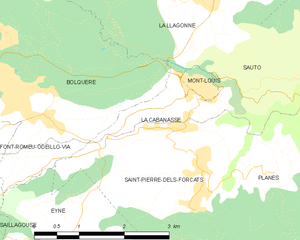
La Cabanasse
Kort over kommunen
Kort over kommunen
La Cabanasse er en by og kommune i departementet Pyrénées-Orientales i Sydfrankrig.